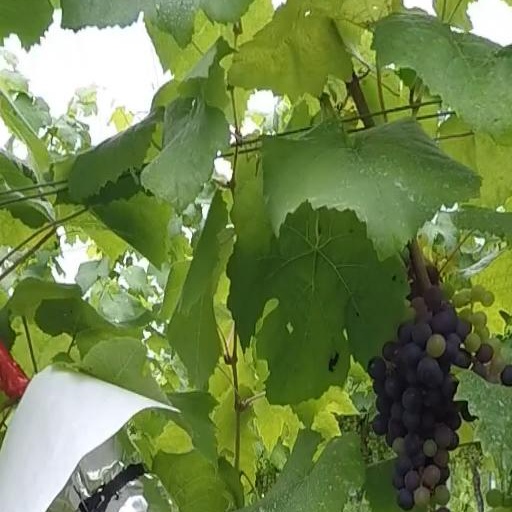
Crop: grape